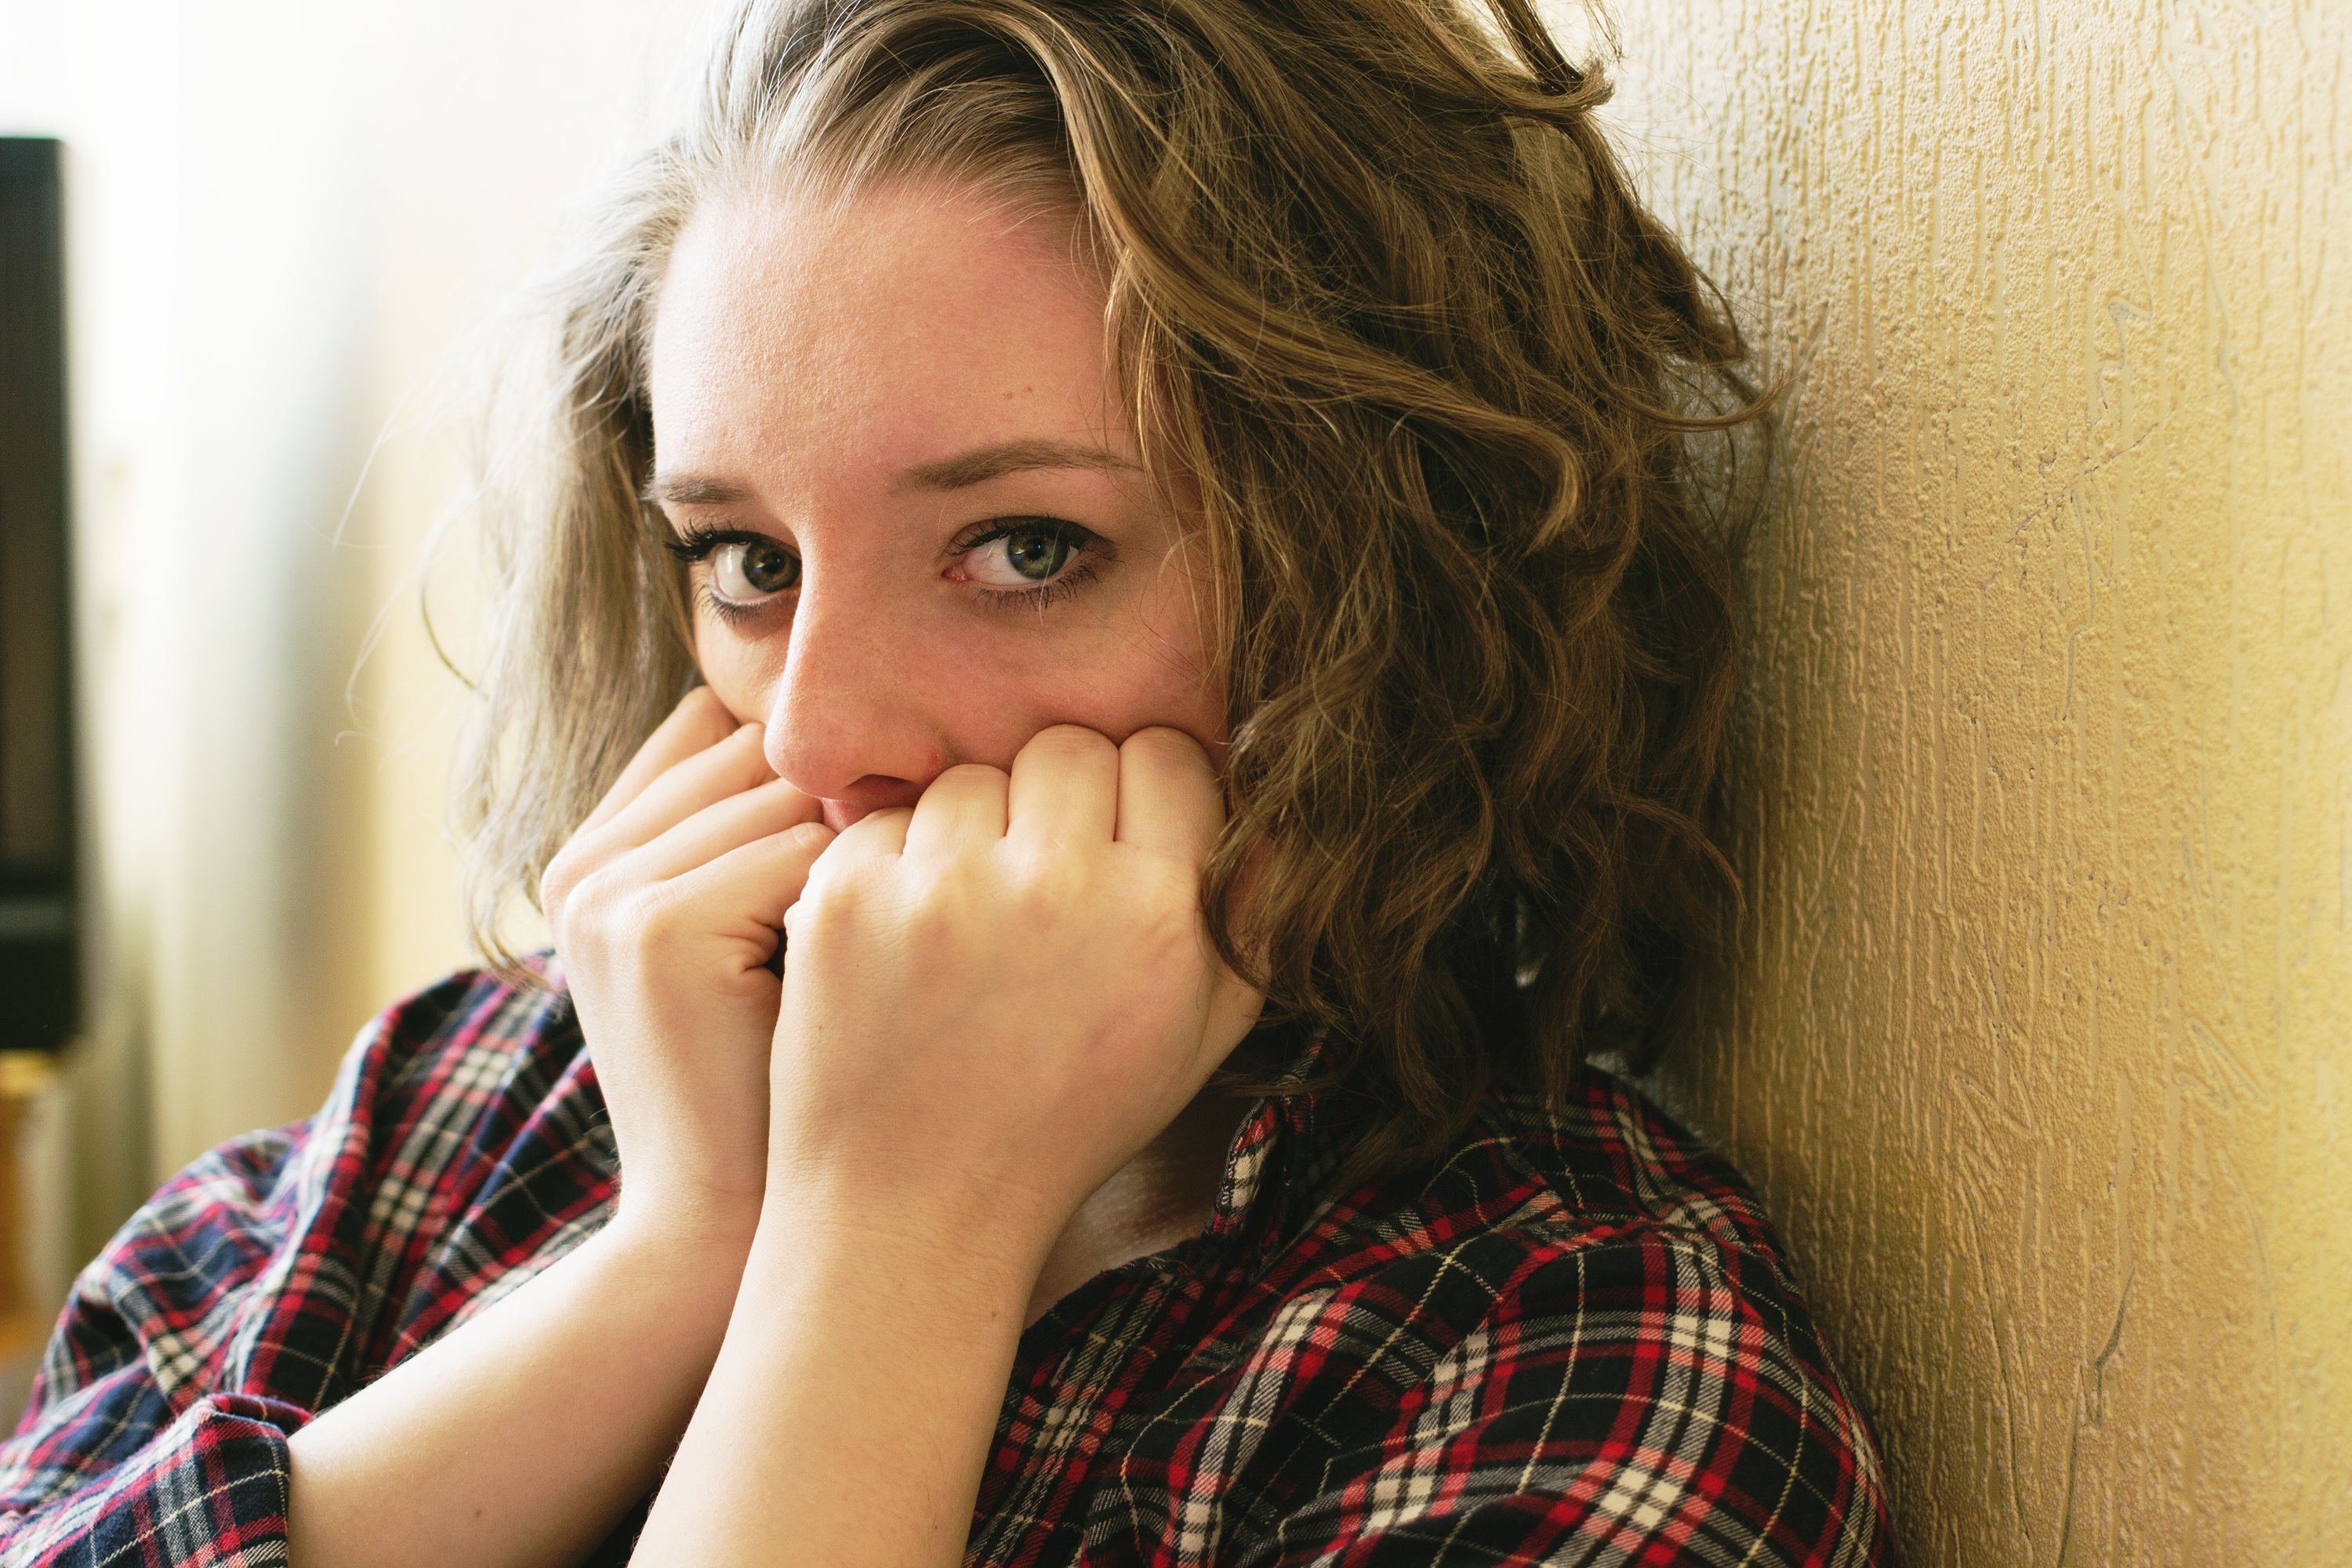
hand, person, girl, woman, hair, photography, female, portrait, model, young, lady, holding, facial expression, hairstyle, smile, mouth, long hair, human body, face, nose, eye, head, skin, beauty, expression, blond, organ, emotion, afraid, scared, interaction, frightened, photo shoot, brown hair, portrait photography, filled with fear